Already Dead: A California Gothic

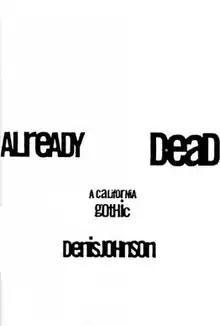
First edition cover

Already Dead: A California Gothic is a 1997 novel by American author Denis Johnson. It was published by HarperCollins on August 1, 1997.